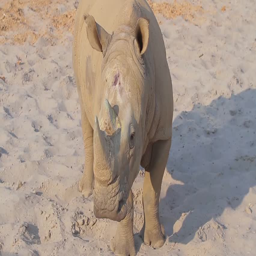
animal runs around the aviary .